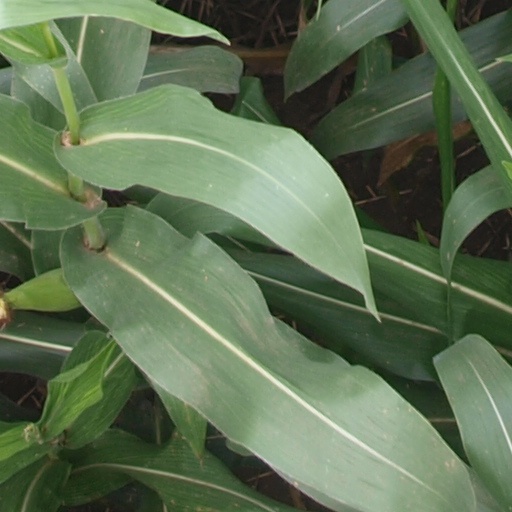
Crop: maize; corn